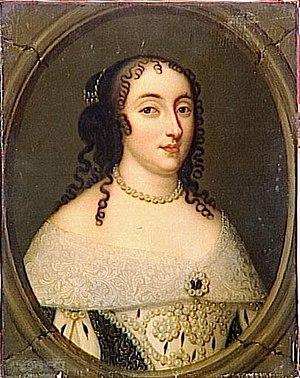
Portrait de la duchesse de Villeroy copié à partir d'une oeuvre originale par Auguste de Creuse, conservé au Château de Versailles.
Marie-Marguerite de Cossé-Brissac, fille du duc Louis de Cossé-Brissac et de Marguerite-Françoise de Gondi de Retz, arrière-petite-nièce de Timoléon de Cossé, duchesse de Villeroy par son mariage, née en 1648 et décédée en 1708, a été l'épouse de François de Neufville, duc de Villeroy, maréchal de France et ami d'enfance de Louis XIV.